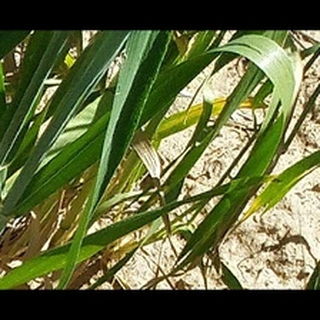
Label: healthy_wheat